Didier Drogba

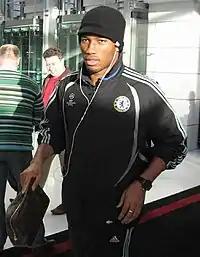
Drogba with Chelsea in February 2007 prior to a UEFA Champions League game with FC Porto

After the departure of Damien Duff to Newcastle United, Drogba switched from the number 15 shirt he had worn for Chelsea since 2004 to the number 11 shirt vacated by Duff. Drogba scored 33 goals in all competitions during the season (more than his tally in the previous two seasons combined), including 20 in the Premier League to win the Golden Boot. In doing so, he became the first Chelsea player since Kerry Dixon in 1984–85 to reach 30 goals in a season, scoring 20 in the Premier League, six in the Champions League, three in the FA Cup and four in the League Cup.